Pindarrie

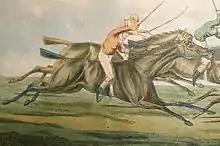
Engraving of Pindarrie (foreground) running in the 1820 Derby

Pindarrie (foaled 1817) was a British Thoroughbred racehorse. He raced five times and won the Riddlesworth Stakes and 2000 Guineas Stakes. He was owned by George FitzRoy, 4th Duke of Grafton, and trained by Robert Robson. He only raced in 1820 and was then sent to India.